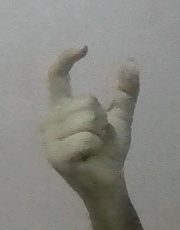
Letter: nun